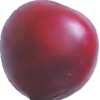
Label: cherry_wax_red